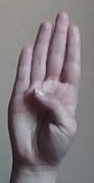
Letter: kaaf